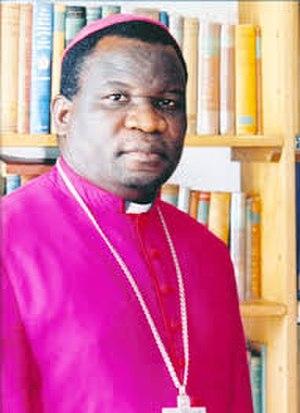
Robert Christopher Ndlovu, né le 25 décembre 1955 à Tshongokwe, est un prélat catholique zimbabwéen. D'abord évêque de Hwange de 1999 à 2004, il est ensuite installé comme archevêque de Harare le 21 août 2004. En tant qu'archevêque et président de la Conférence des évêques catholiques du Zimbabwe, il critique à plusieurs reprises les régimes de Robert Mugabe et de son successeur Emmerson Mnangagwa, ce qui lui vaut d'être sévèrement critiqué par le gouvernement zimbabwéen.